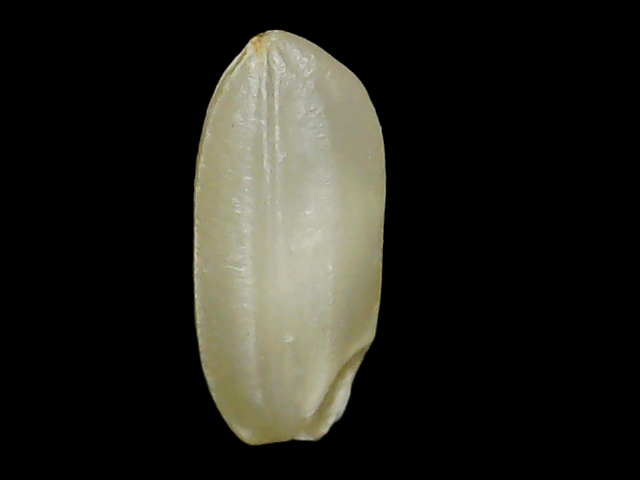
Rice variety: Binadhan10